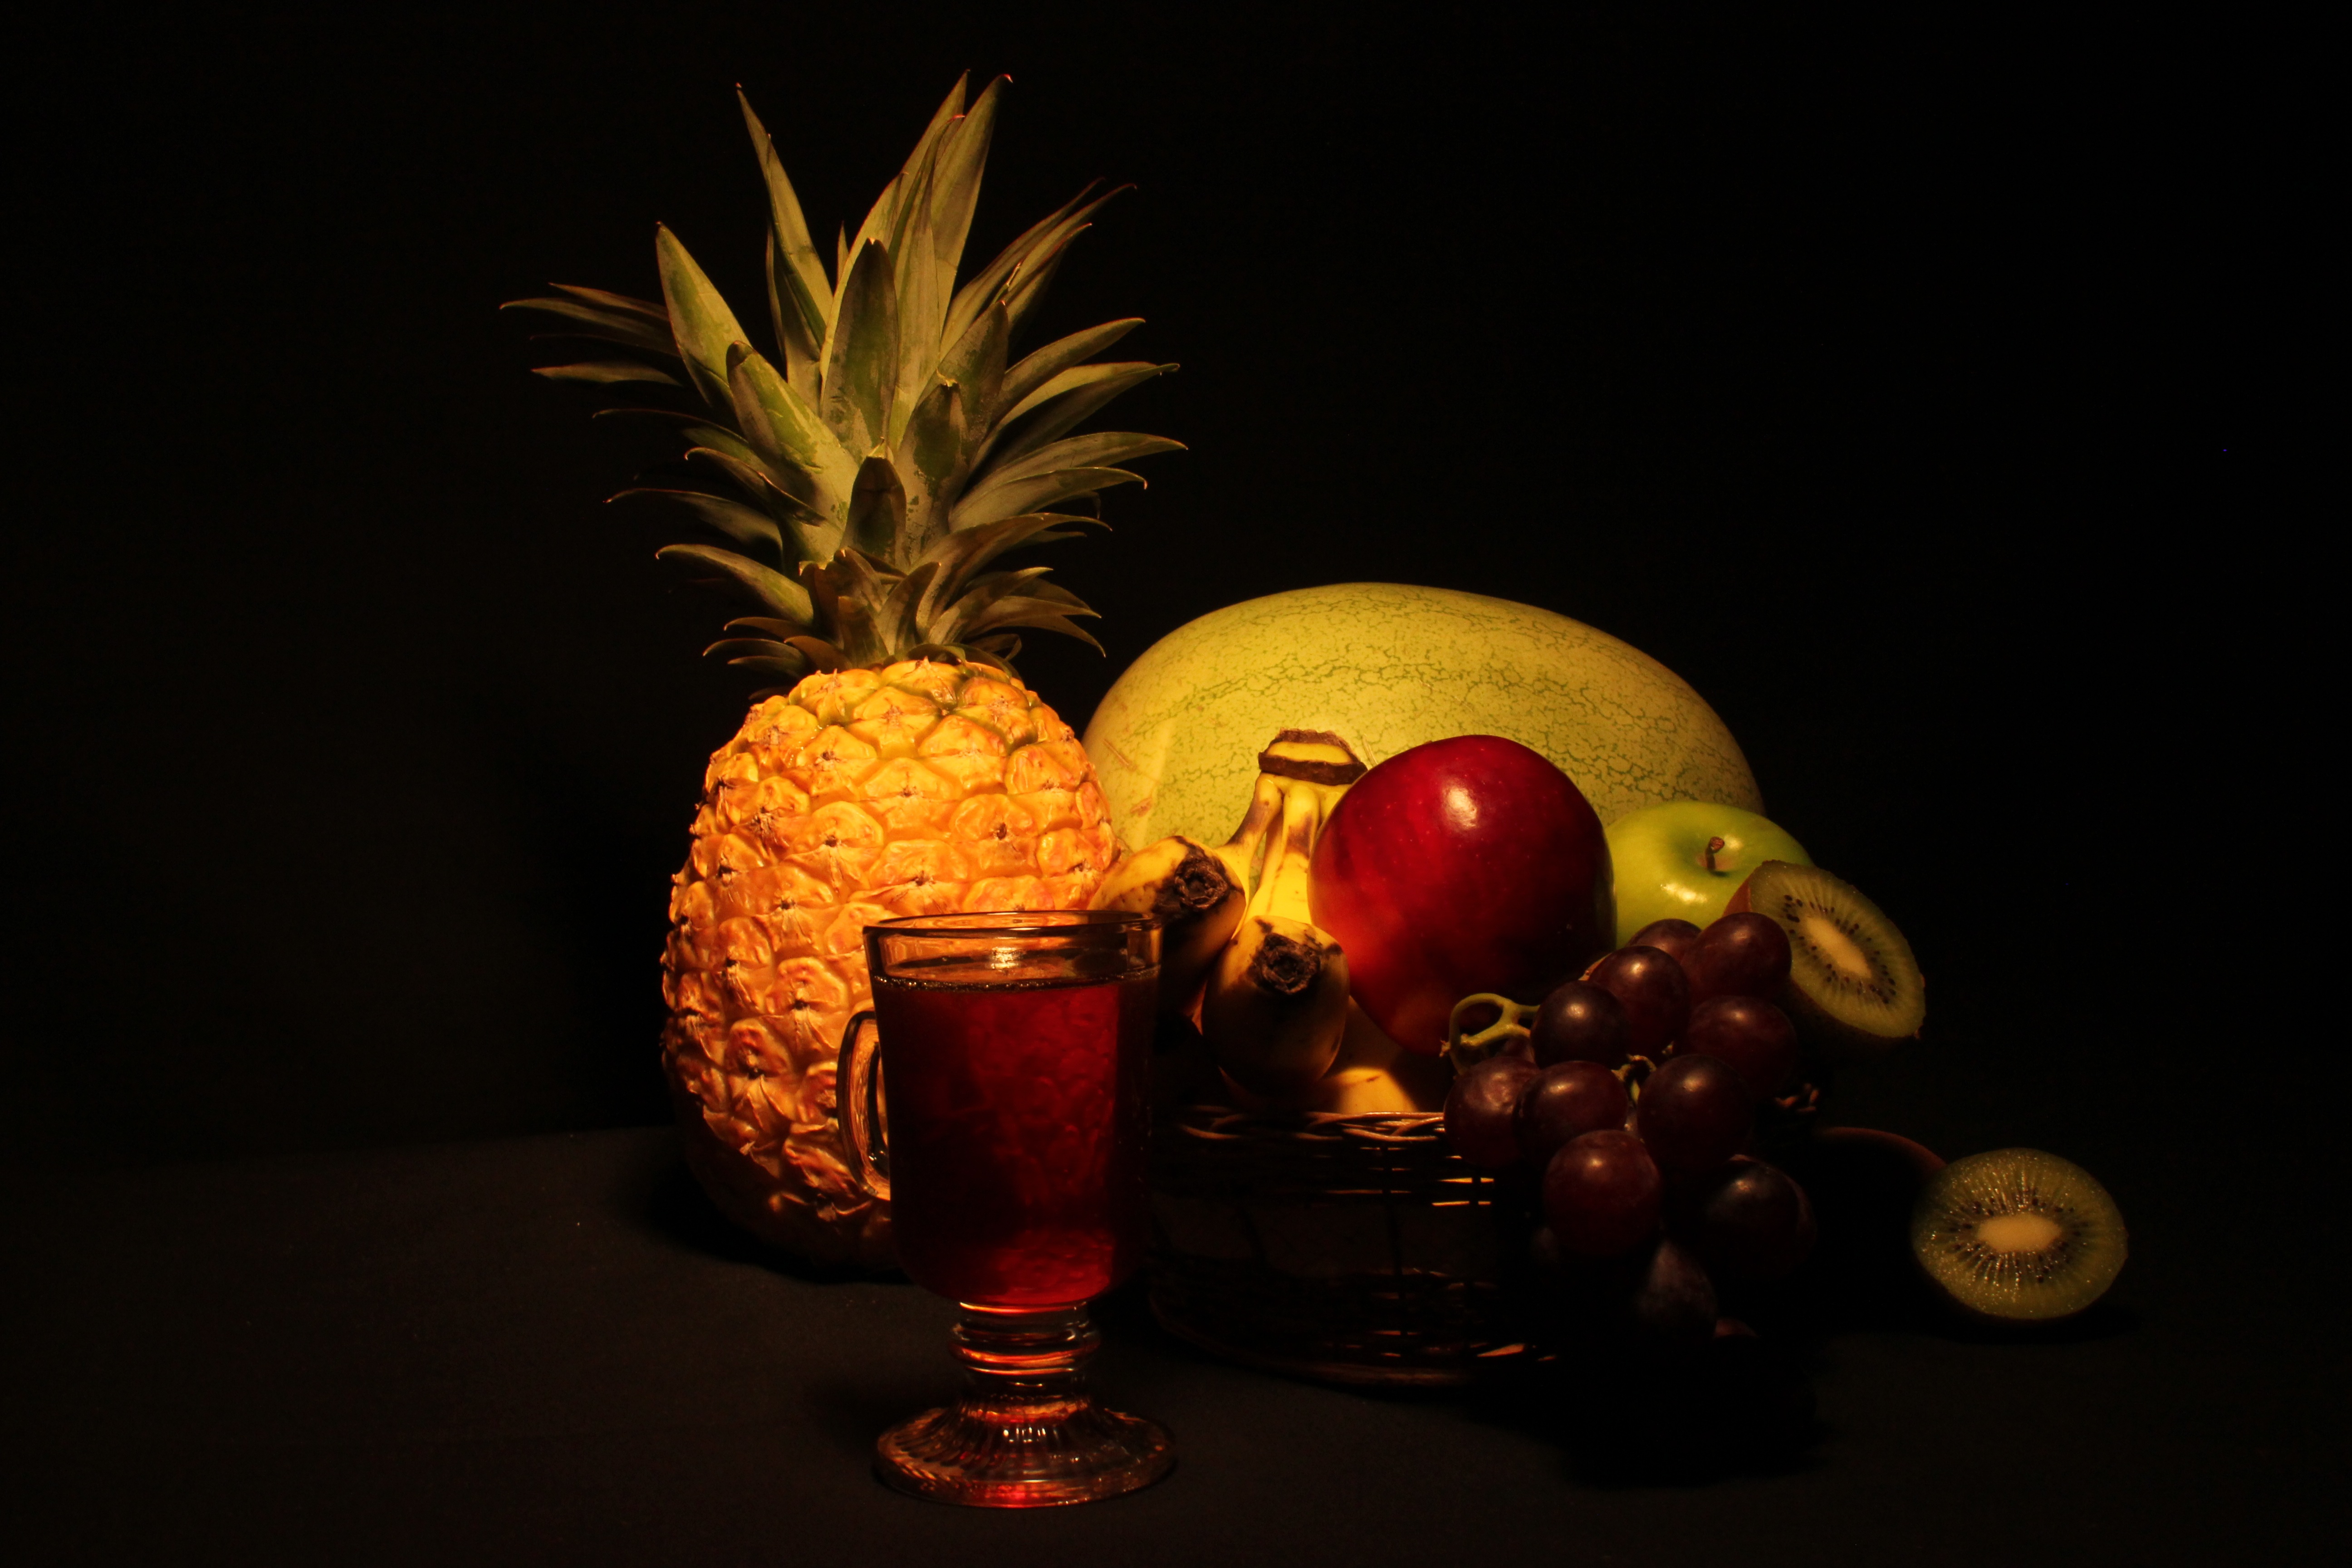
plant, fruit, food, produce, lighting, still life, painting, carving, cadre, flowering plant, still life photography, bodegones, land plant